21 Grams

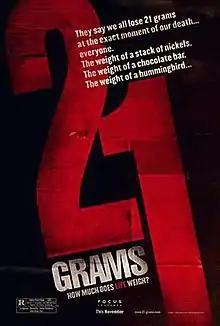
Theatrical release poster

21 Grams is a 2003 American crime thriller film directed by Alejandro González Iñárritu and written by Guillermo Arriaga. It is the second installment in the duo's informal "Trilogy of Death", preceded by "Amores perros" (2000) and followed by "Babel" (2006). The film features an ensemble cast including Sean Penn, Naomi Watts, Benicio del Toro, Charlotte Gainsbourg, and Danny Huston. The narrative centers on the emotional and psychological aftermath of a tragic hit-and-run accident, exploring the intersecting lives of a terminally ill mathematician, a grieving mother, and a reformed ex-convict grappling with his faith.